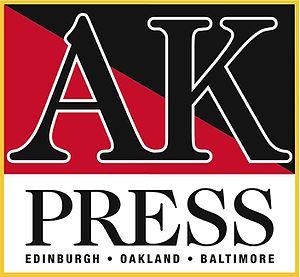
AK Press est une entreprise autogérée indépendante publiant et distribuant des livres qui s'est spécialisé dans l'édition d'ouvrage d'extrême gauche et anarchiste.
L'anarchisme au Royaume-Uni apparaît au travers de l'action de ses précurseurs dans le contexte de la dissidence religieuse protestante radicale.
Fondée à Édimbourg en 1990, AK Press est une maison d'édition indépendante.